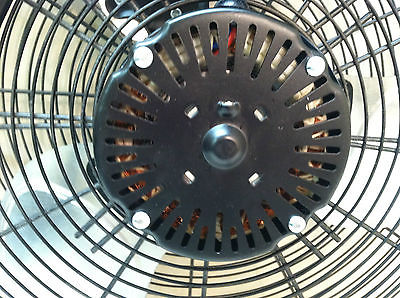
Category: fan